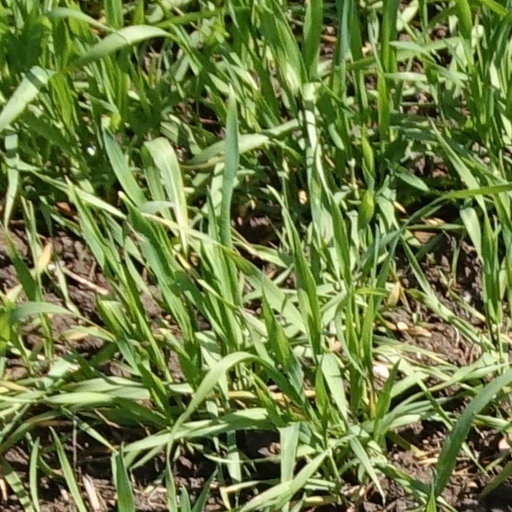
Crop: wheat